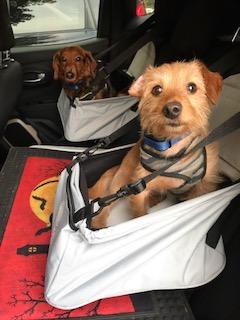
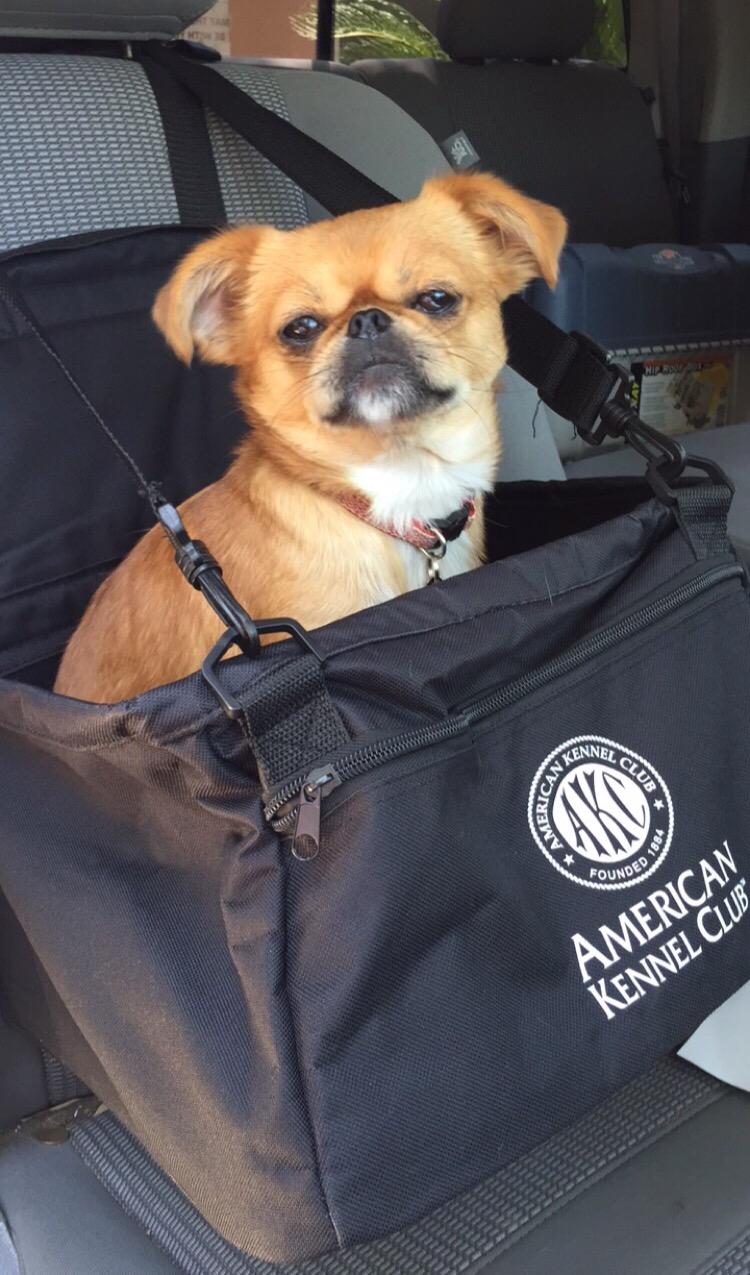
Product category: items_kennel
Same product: no